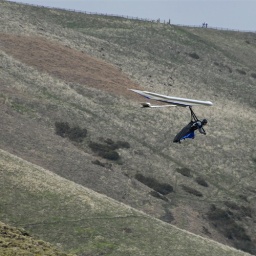
Attempting to fly in a sleeping bag